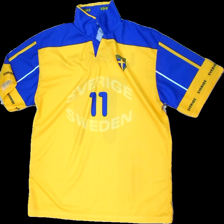
View: front
Type: T-shirt
Category: Unisex
Brand: Missing
Colors: Yellow, Blue
Material: 100% polyester
Cut: Regular
Size: XL
Season: All
Trend: Sports
Price range: <50
Recommended usage: Export
Comment: Sports team